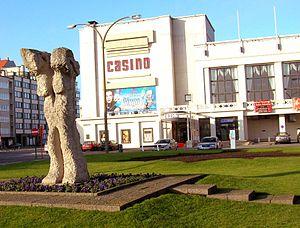
Leonor Fini, pseudonyme d’Eleonor Fini, née à Buenos Aires le 30 août 1908 et morte à Paris le 18 janvier 1996, est une artiste peintre surréaliste, graveuse, lithographe, décoratrice de théâtre et écrivaine française d'origine italienne.